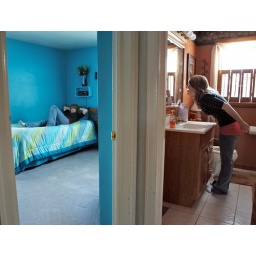
walking around the house looking for some inspiration for the photo of the day and thought this view looked cool.